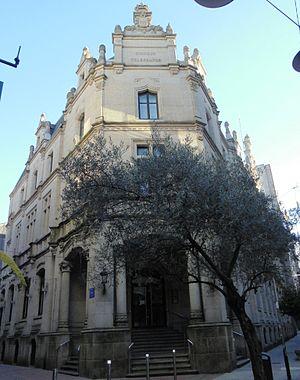
Le Palais de la Poste et des Télécommunications de Pontevedra est un édifice situé entre les rues Oliva et García Camba, au cœur du centre commercial et financier de Pontevedra, en Espagne. Depuis sa construction, il a été le siège principal de la Poste dans la ville et dans la province de Pontevedra. Devant sa façade principale se trouve un olivier qui a donné son nom à la rue de l'Olive.